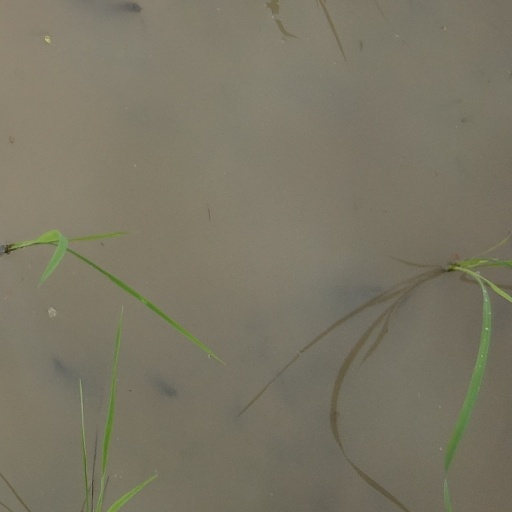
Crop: rice